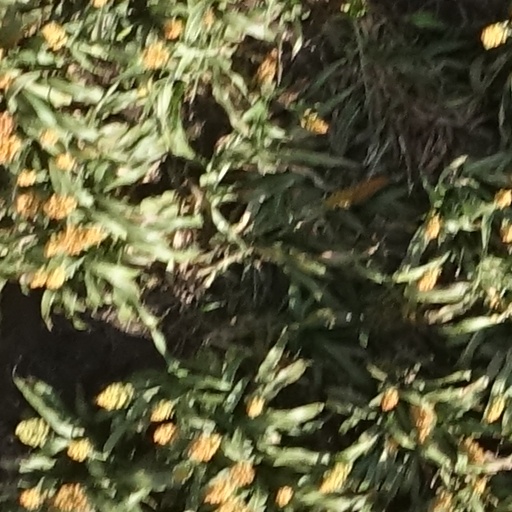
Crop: sorghum